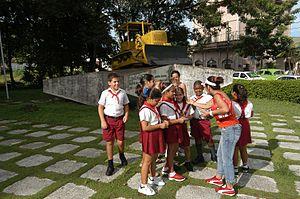
Monument commémoratif de la bataille de Santa Clara. Ecoliers devant le bulldozer utilisé par Che Guevara pour détruire la voie ferrée.